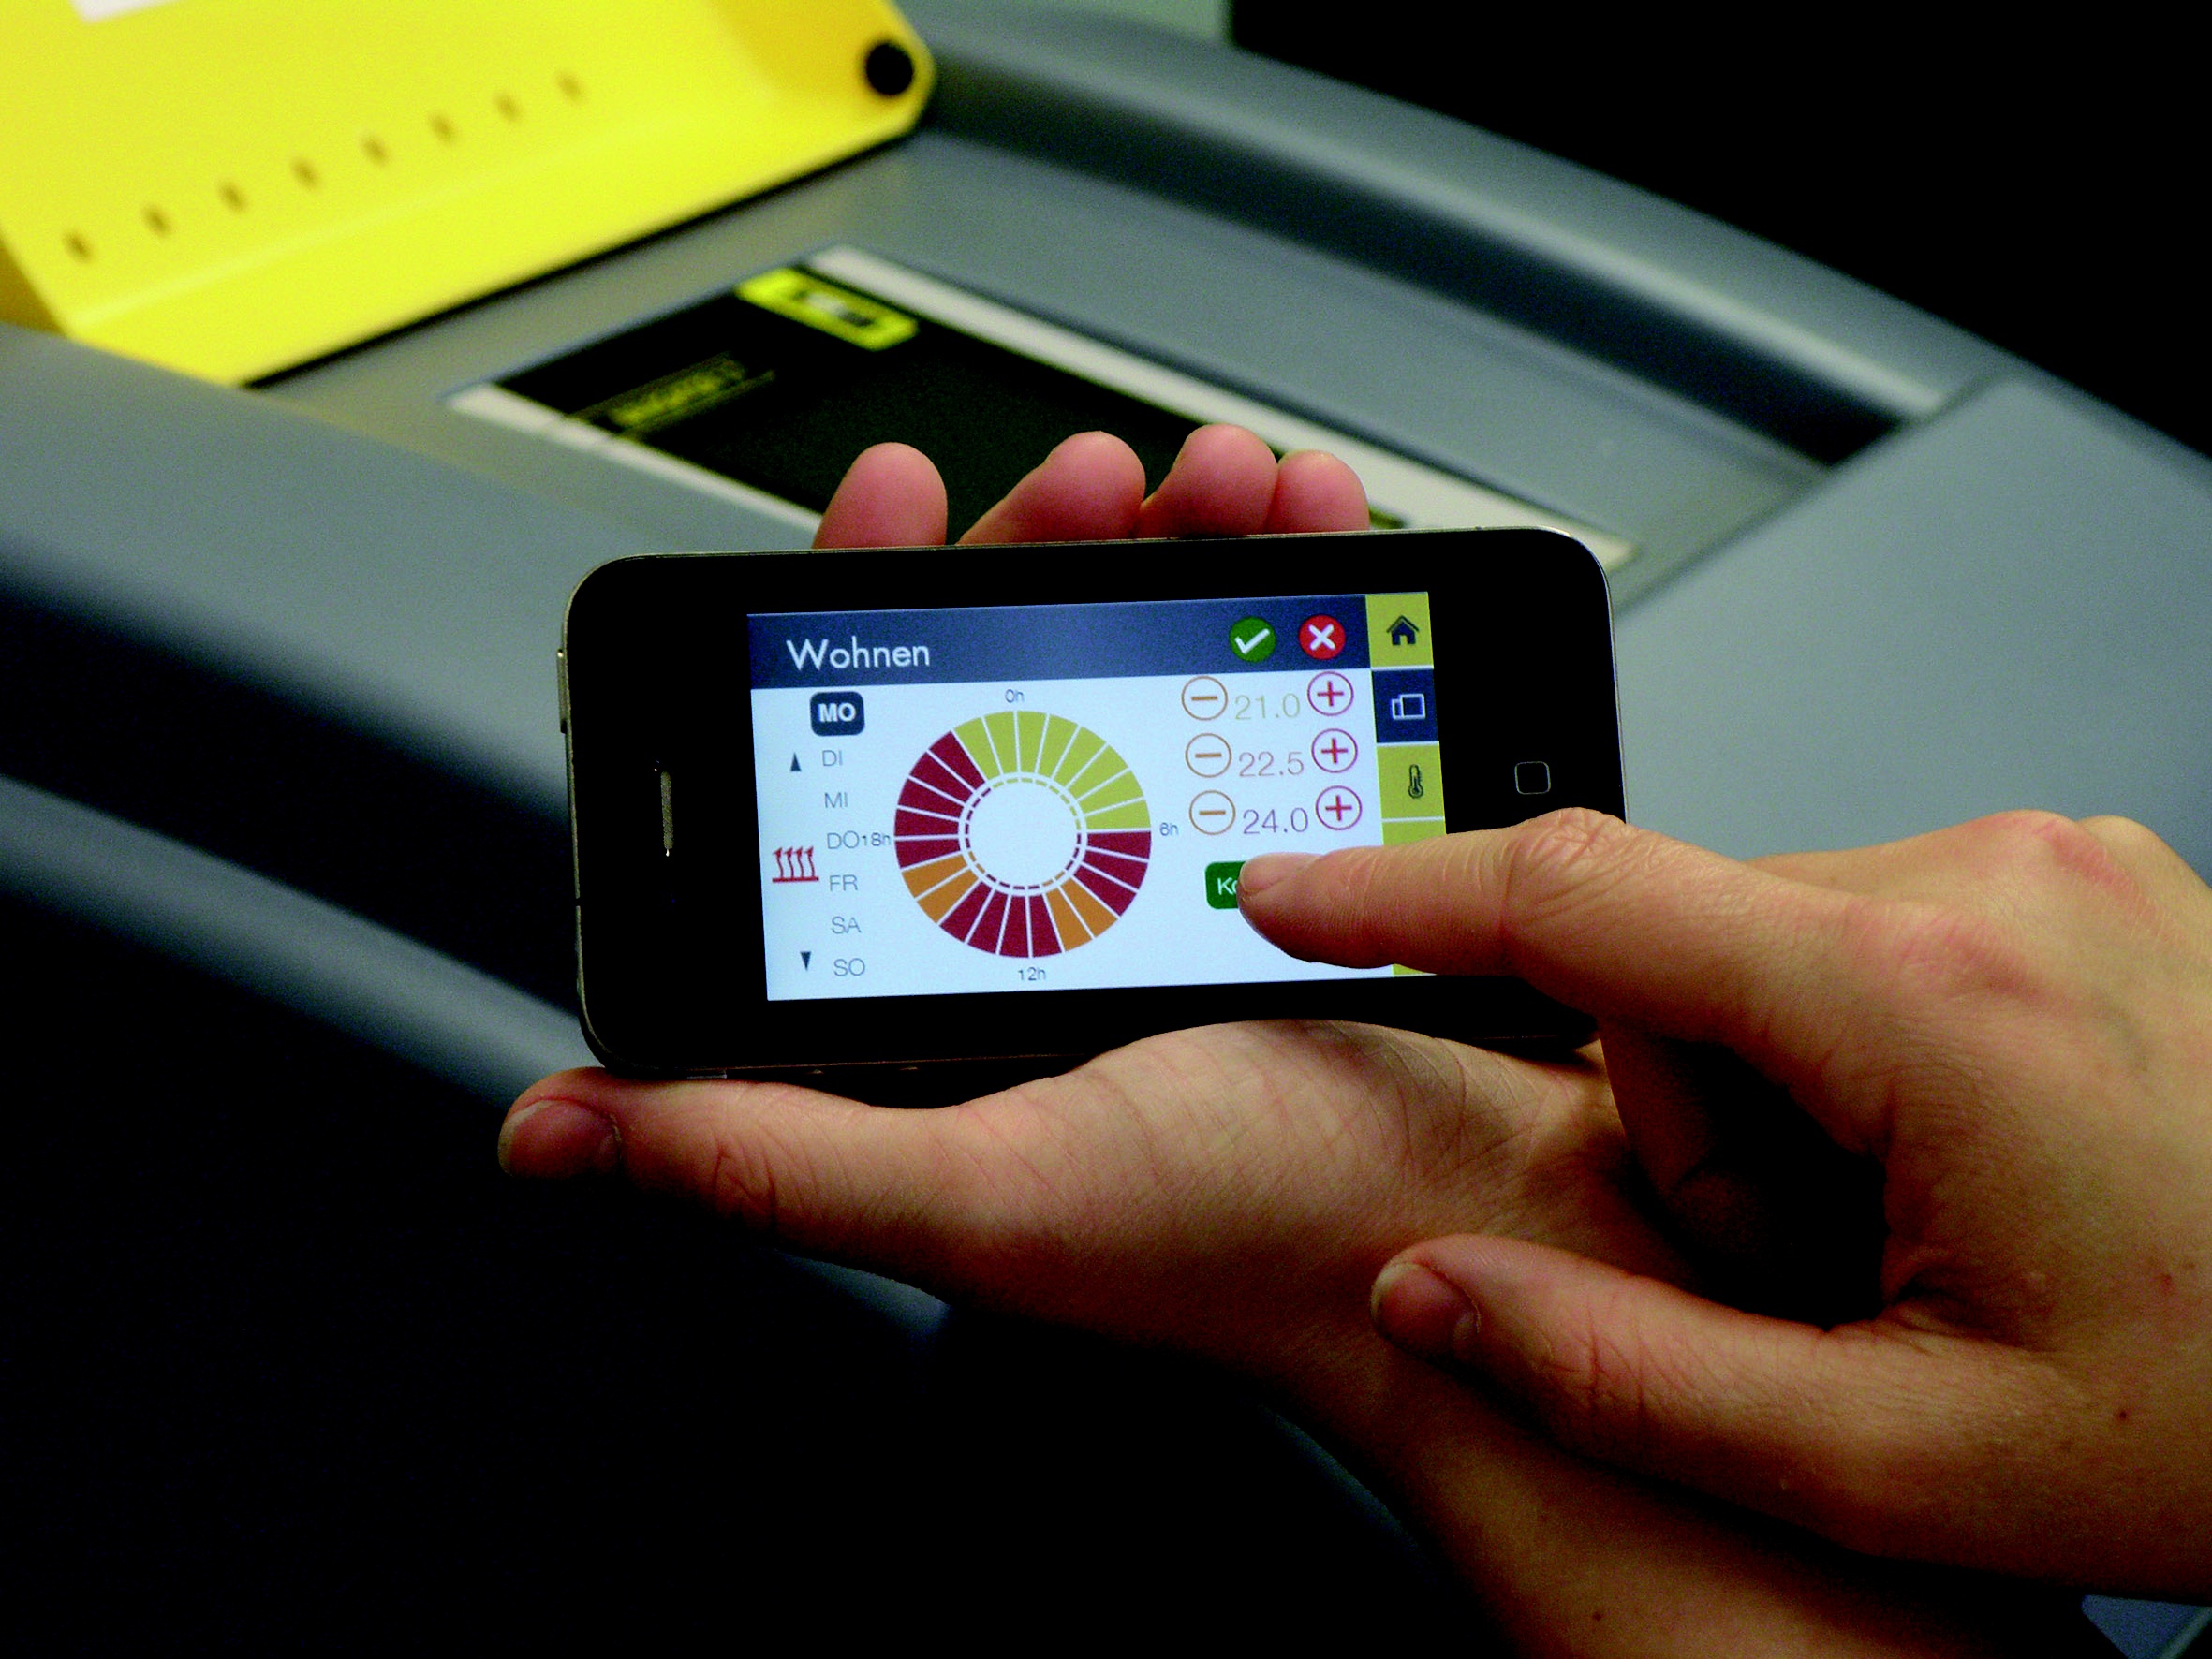
smartphone, hand, driving, money, gadget, mobile phone, cash, electronics, regulation, heat pump, geothermal heat pump, portable communications device